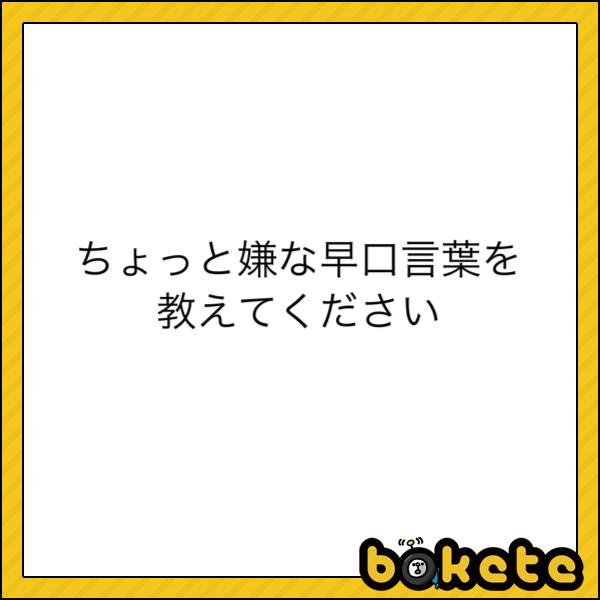
回答: お前のお頭お馬鹿バカ